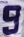
Number: 9